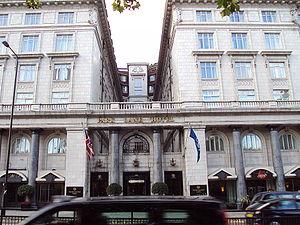
Le Sheraton Grand London Park Lane est un hôtel 5 étoiles situé à Piccadilly, au centre de Londres.